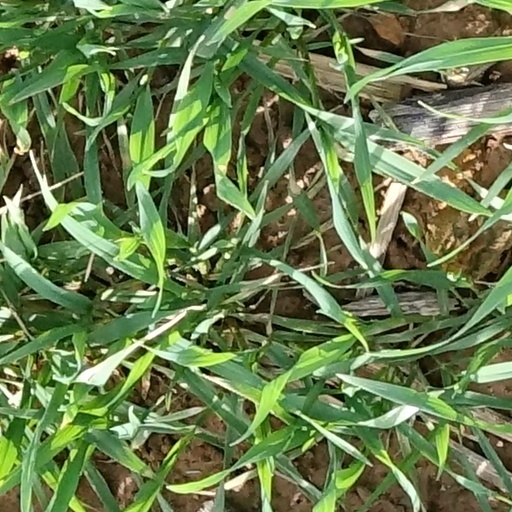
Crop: wheat